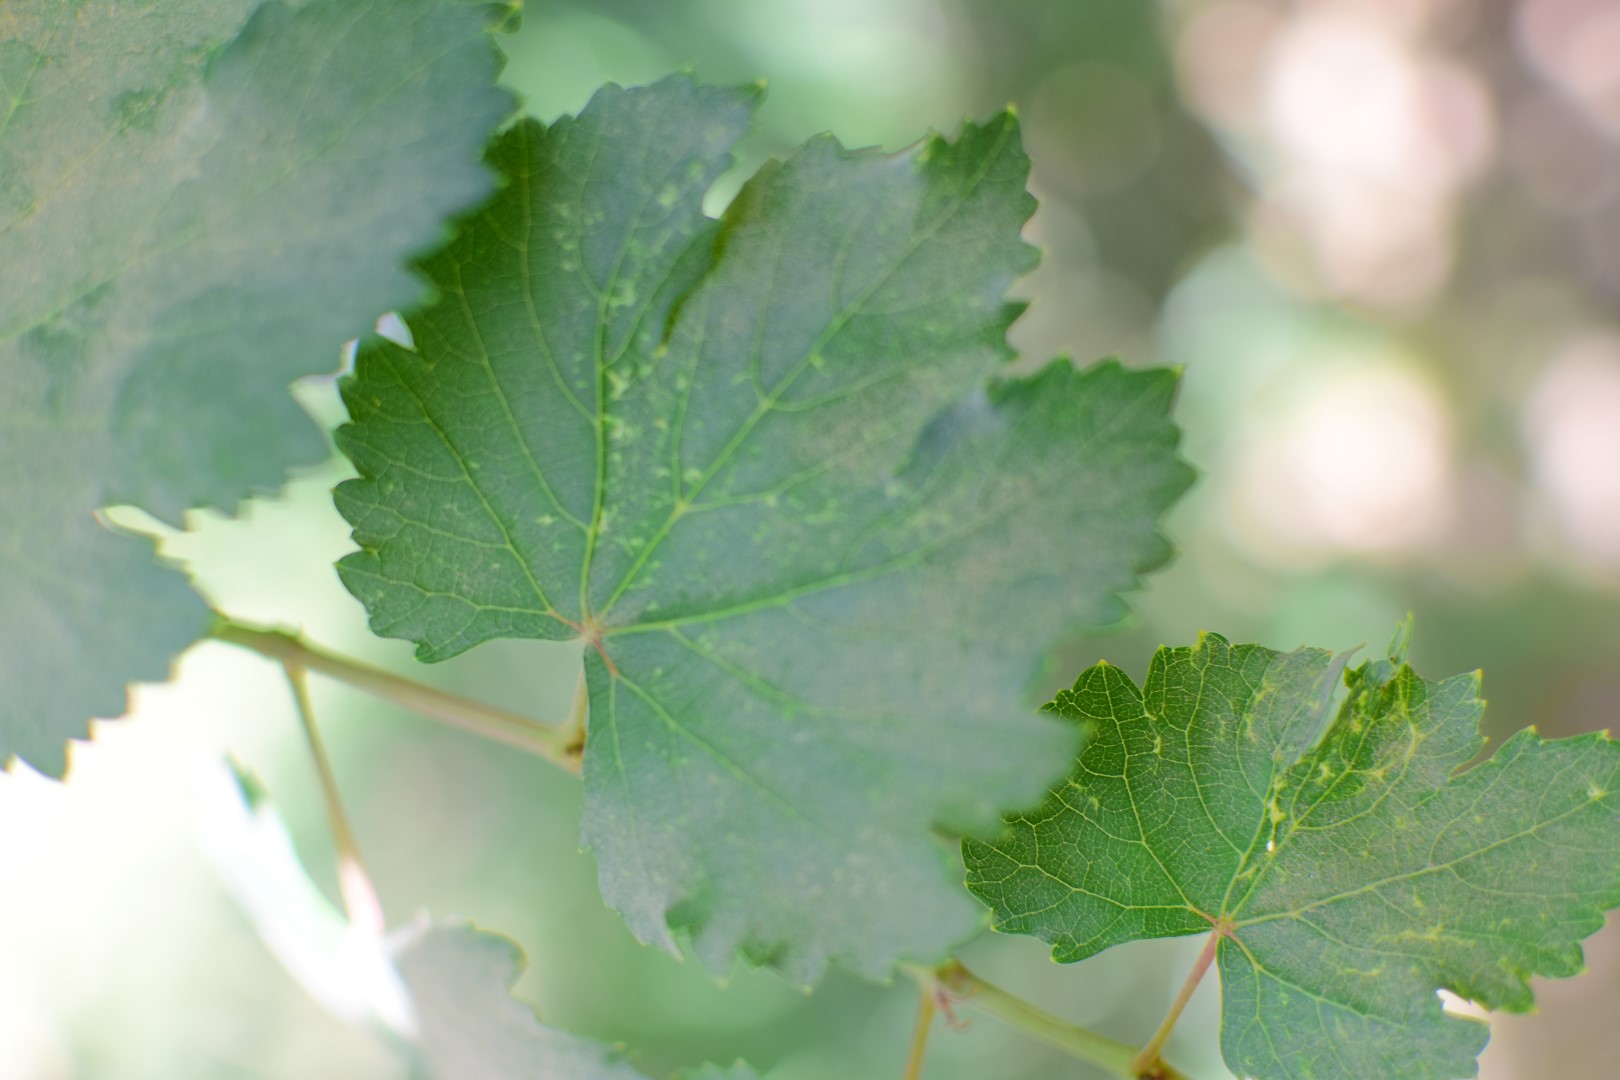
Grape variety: Frinsi